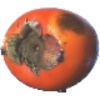
Label: kaki